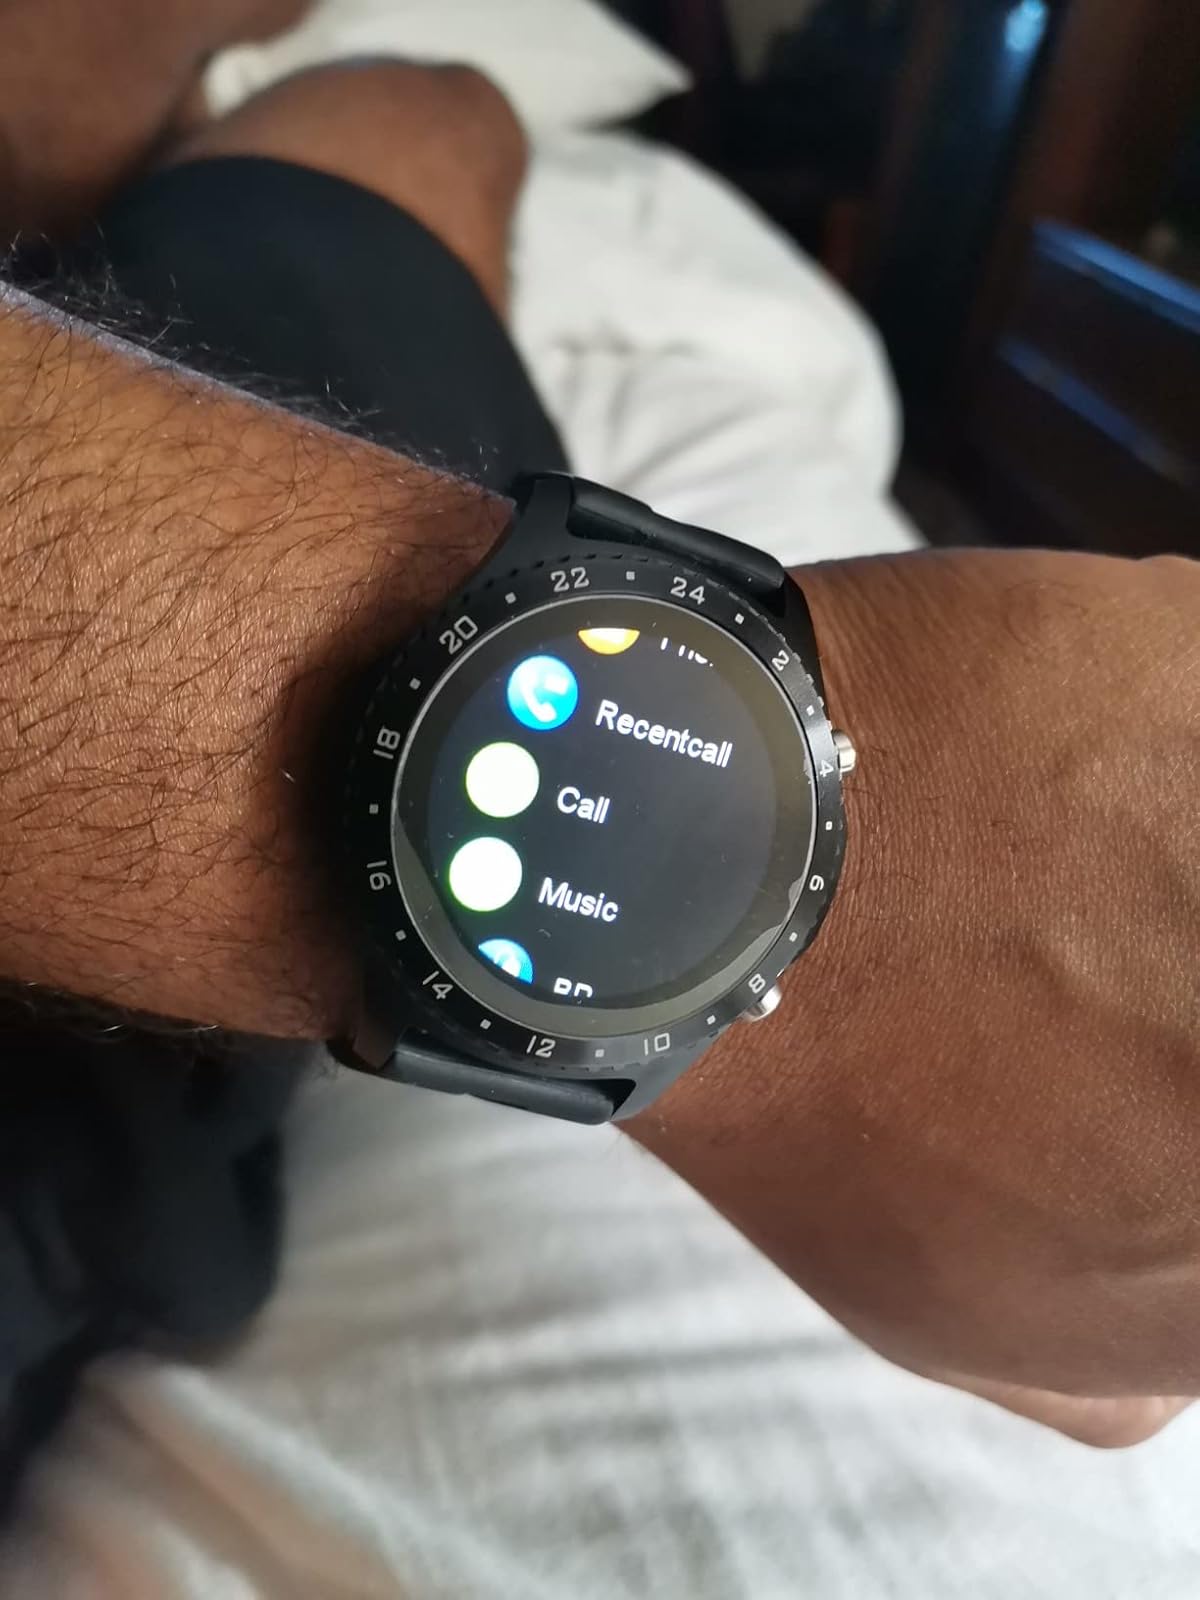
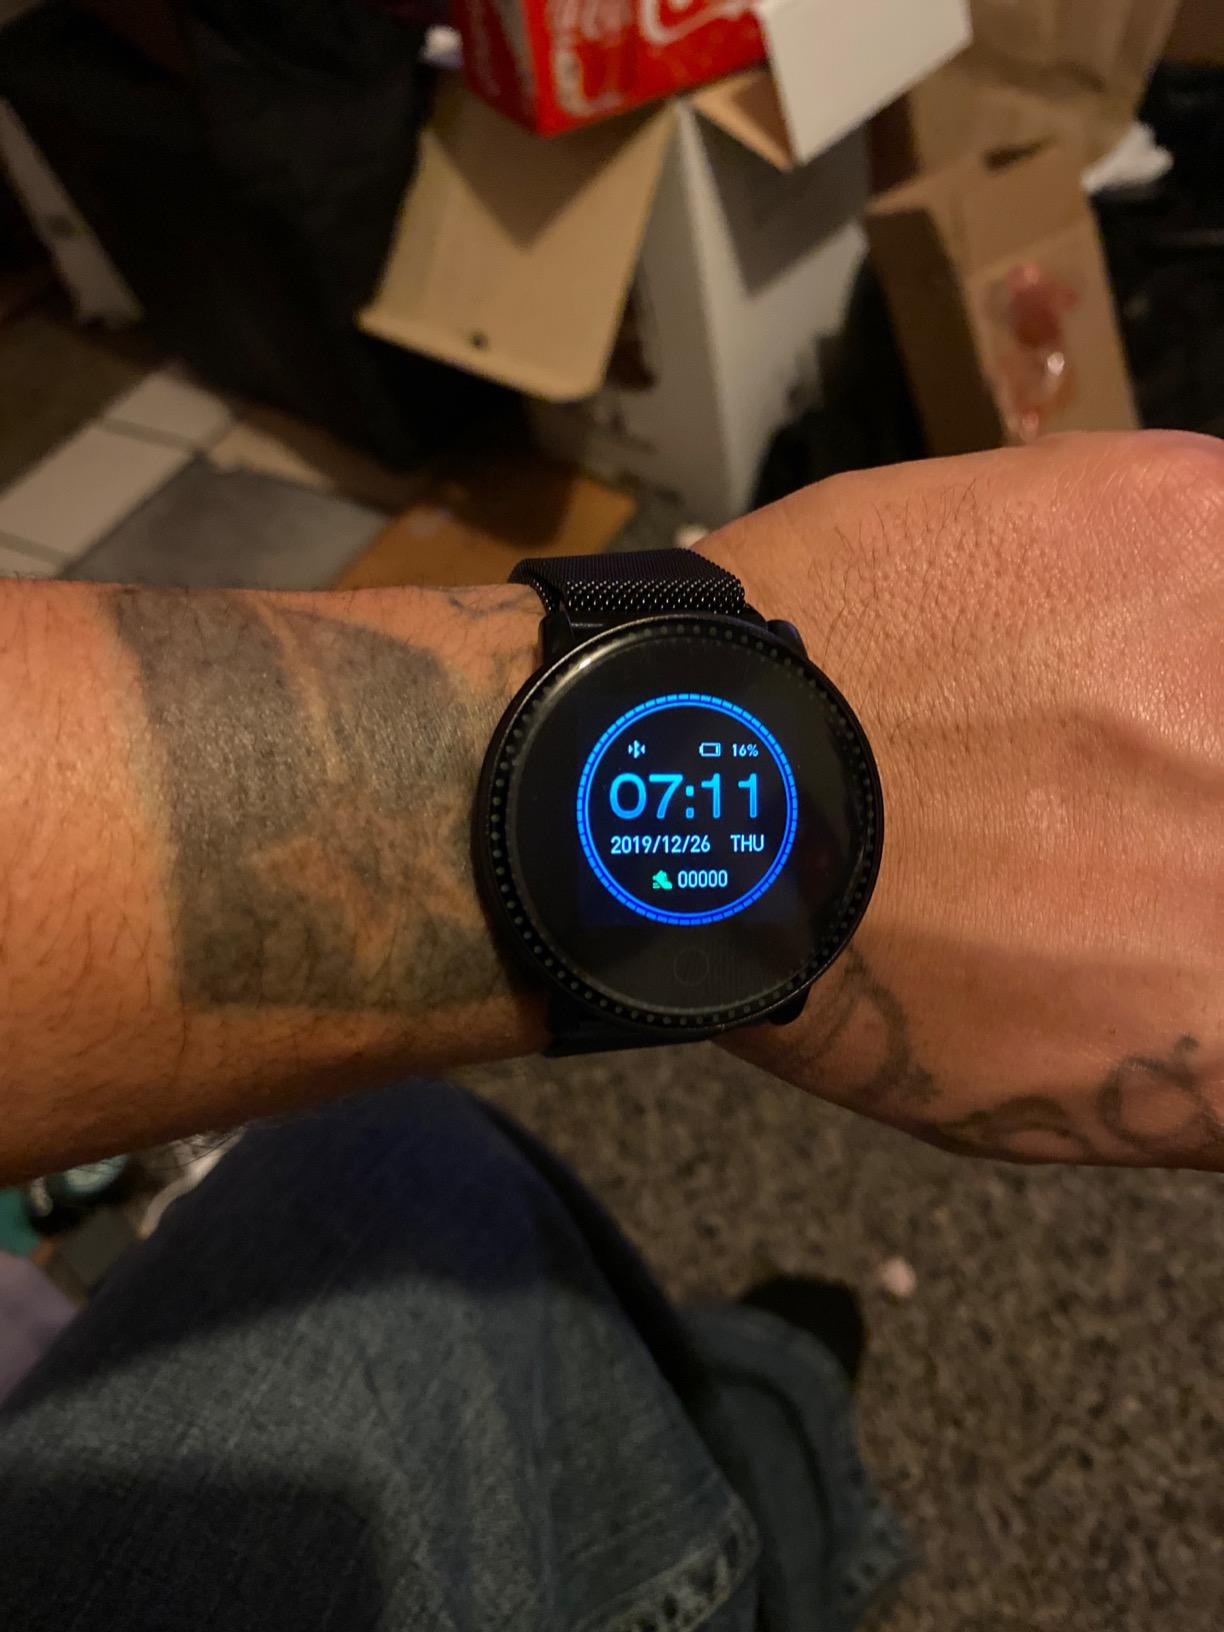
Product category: smartwatch
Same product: no